Microsoft Outlook

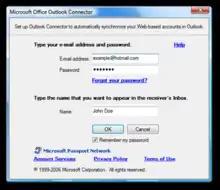
Hotmail Connector setup screen

Entourage was replaced by Outlook for Mac 2011, which features greater compatibility and parity with Outlook for Windows than Entourage offered. It is the first native version of Outlook for MacOS.